Question: Please indicate a possible affordance area of bicycle that can be used for sitting
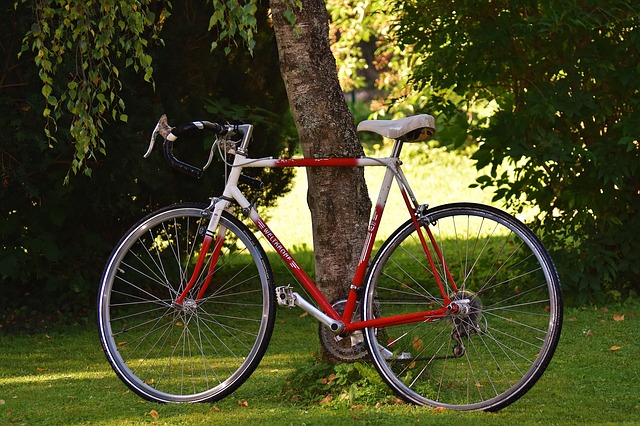
Answer: [352.5, 112.5, 434.5, 144.5]